Languages in censuses

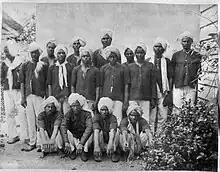
Indian immigrants from British India

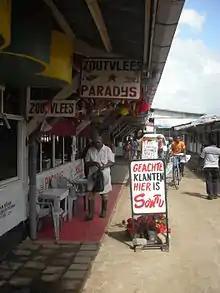
Butcher market in Paramaribo with signs written in Dutch.

Dutch is the sole official language, and is the language of education, government, business, and the media. Over 60% of the population speak Dutch as a mother tongue, and most of the rest speak it as a second language.